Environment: real
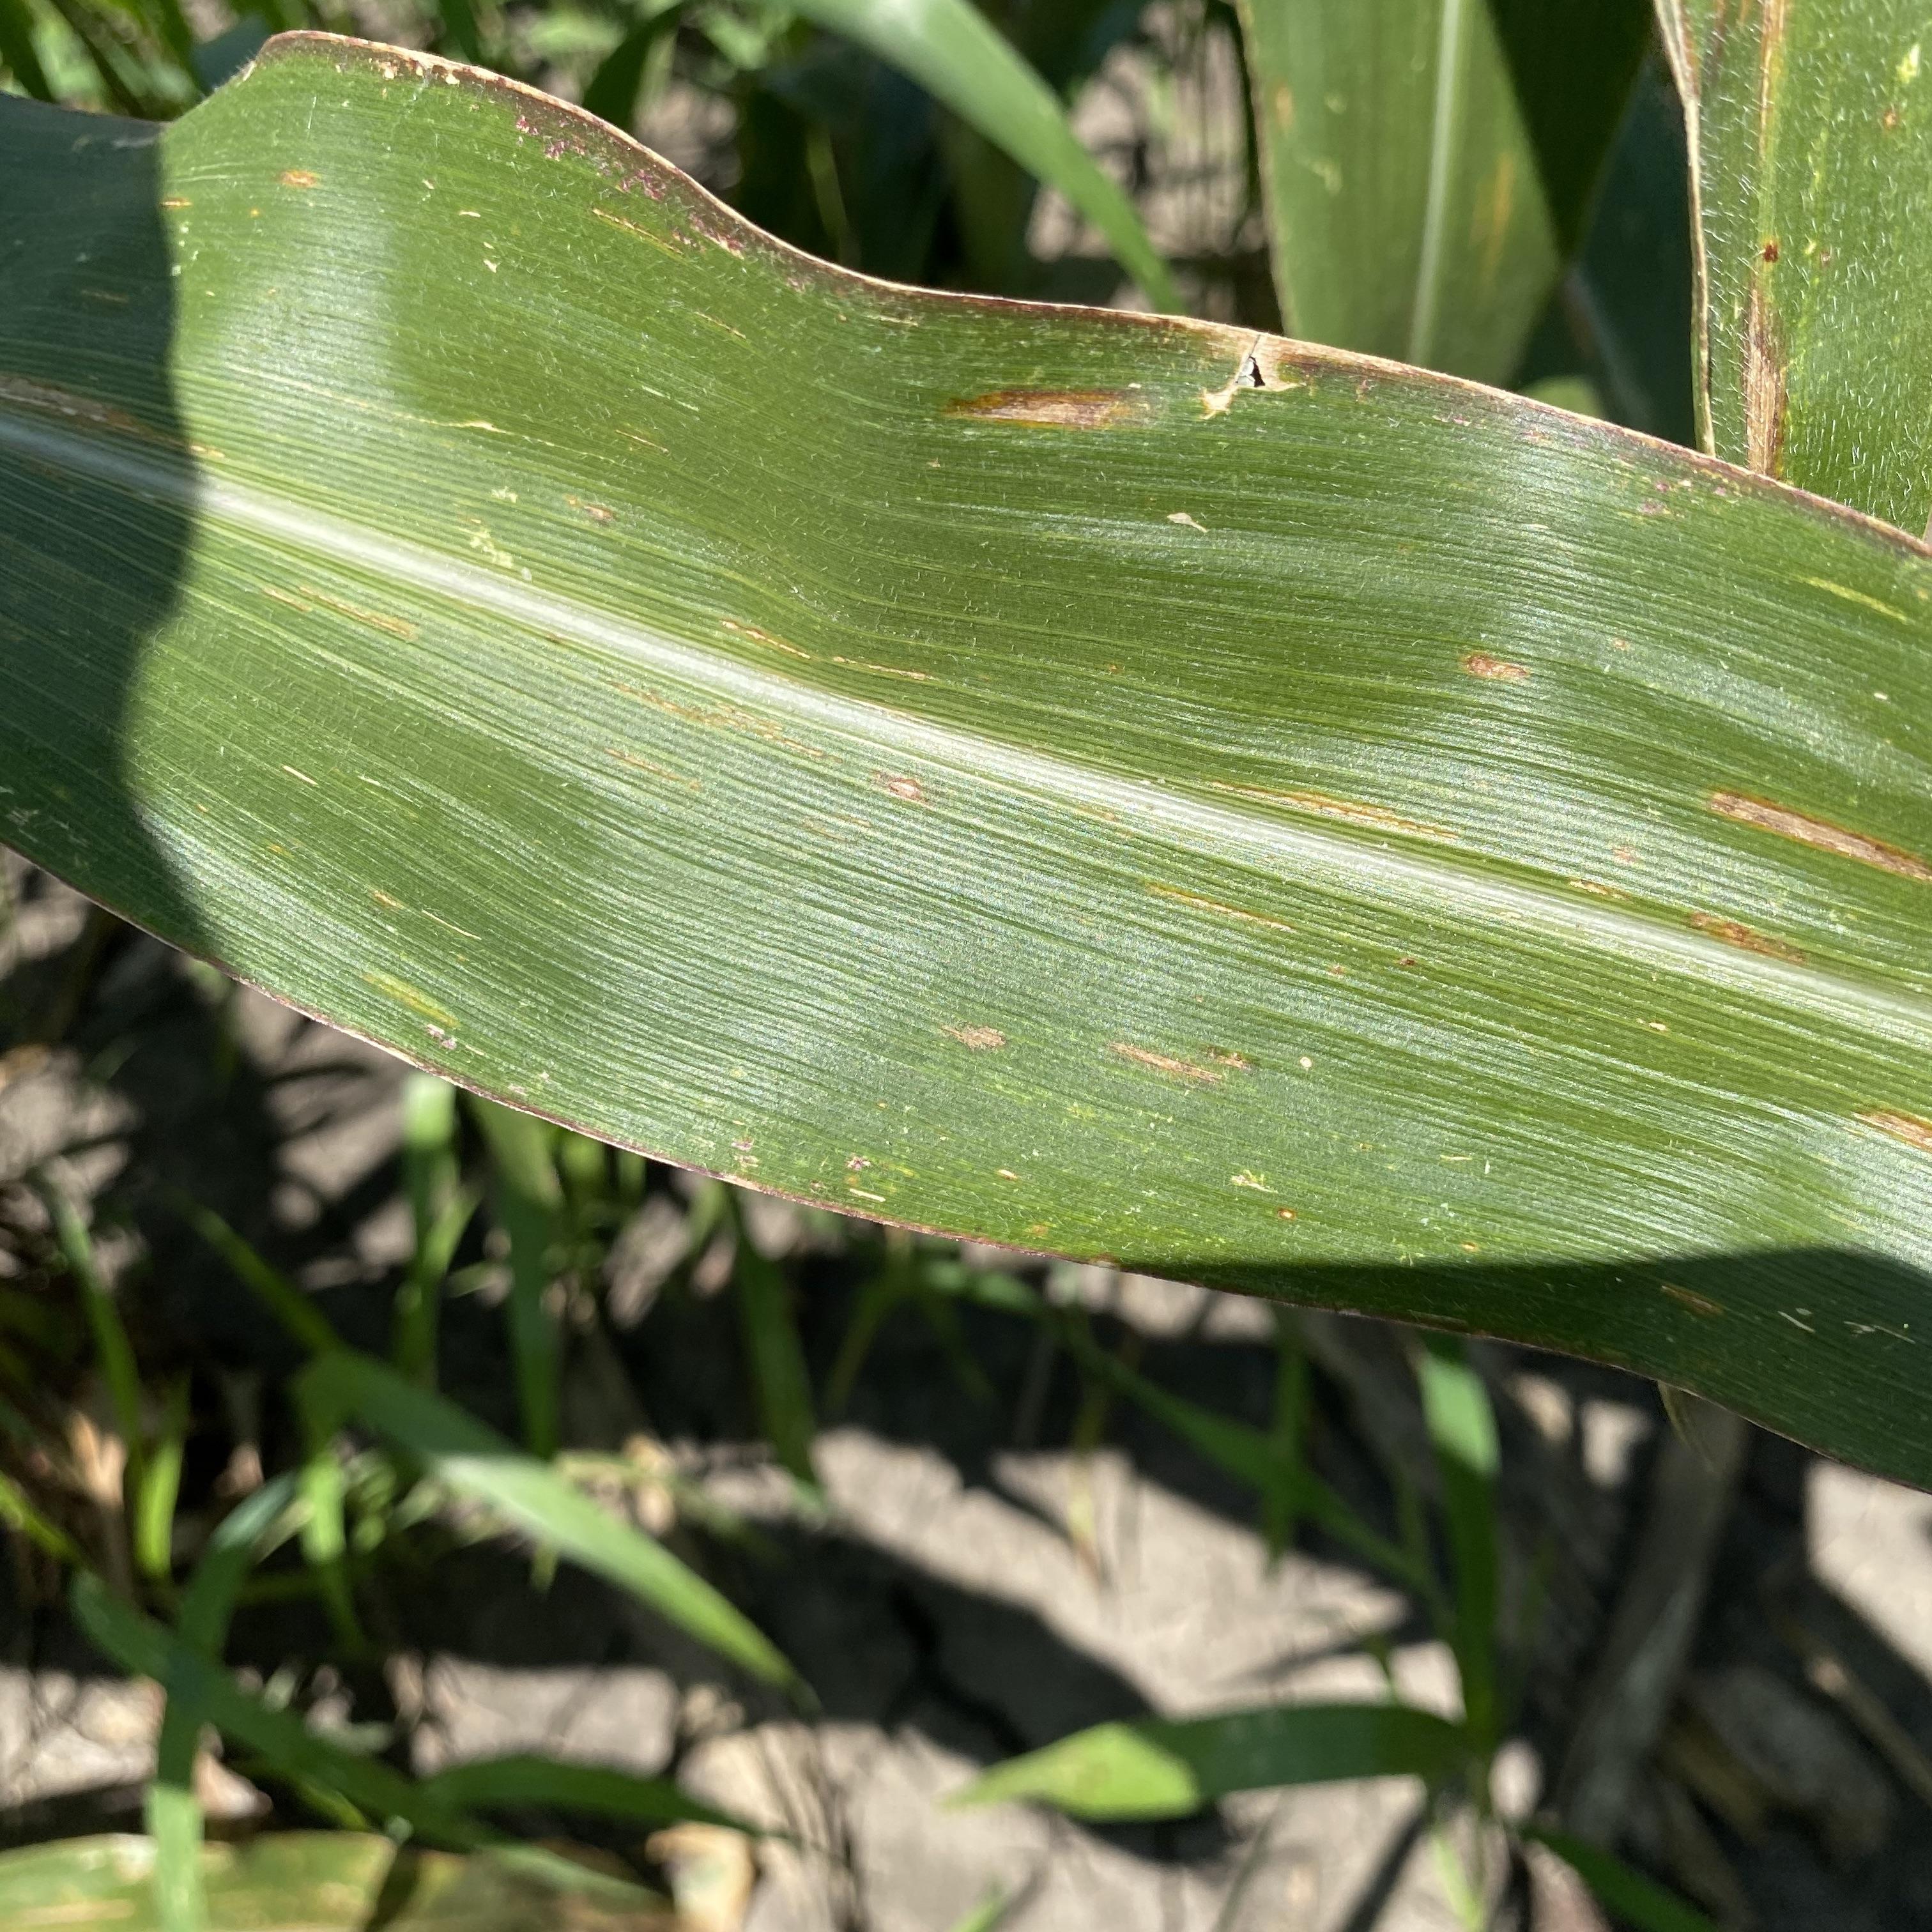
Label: gray_leaf_spot